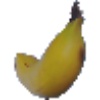
Label: Banana 1